Evanton

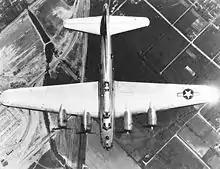
Top view of a B-17H in flight.""

In the 20th century, the village enjoyed a variety of fortunes. The distillery closed in 1926 (see below) and one of the most important historical locations in Easter Ross, Balconie Castle, was demolished in 1965. It had been an old seat of the Earls of Ross, but by the 1960s the owner could not afford to repair the dry rot. There was a RAF airfield constructed near Evanton in 1922, on Alness Bay. It was first known as the "Novar Base", because of its location on the Novar Estates, then later as HMS Fieldfare. It was serviced from Leuchars, and was used by the aircraft from the nearby Home Fleet base of Invergordon. The largest aircraft to have landed there was a USAAF B17. On Empire Day, 1939, RAF bases all over the United Kingdom were opened to the public, and the Evanton Aerodrome was the most northerly location to participate, attracting 9,000 visitors. In 1956, the airfield served as one of the launch bases of the GENETRIX program, to send stratospheric balloons carrying high resolution cameras over the Soviet Union. Of the 516 balloons launched from the five bases, 103 were launched from Evanton, of which 60 were successful, and 43 failed soon after launch, or went astray. The base closed in the 1970's. However, the subsequent oil boom caused radical expansion of the village. It has been growing steadily ever since.